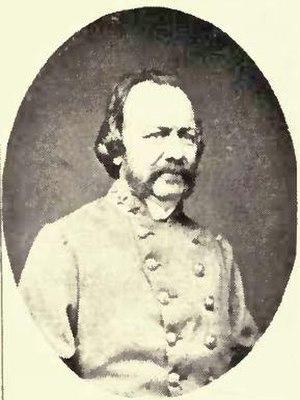
Thomas Neville Waul est un brigadier général de l'armée des États confédérés au cours de la guerre de Sécession. Avant la guerre de Sécession, il est professeur, avocat, juge et planteur. Il sert pendant un an au Congrès provisoire des États confédérés du Texas. Il est capturé lors de la chute de Vicksburg, Mississippi le 4 juillet 1863 et échangé en octobre 1863. Après sa promotion, Waul sert dans département du trans-Mississippi confédéré. Il est blessé lors de la bataille de Jenkins' Ferry. Après la guerre de Sécession, Waul est agriculteur et avocat vivant au Texas, jusqu'à sa mort à l'âge de 90 ans.
La bataille de Pleasant Hill, Louisiane, fait partie de la campagne de la Red River pendant la guerre de Sécession, lorsque les forces de l'Union tentent d'occuper la capitale de l'État Shreveport.